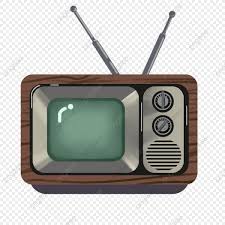
Nataal bii de ab rajo moo ci nekk . Rajo bi tamit mel na ni ci kawam am na tamit ñaari antenne yu ci nekk bu ndaw ak bu mag . Ci biir bi nataalu rajo bi tamit am na yit yu nuy yokkee , fu nuy wàññee, fu nuy jàllalee. Tamit ci biir rajo bi am na ab weer wu ne ci biir.